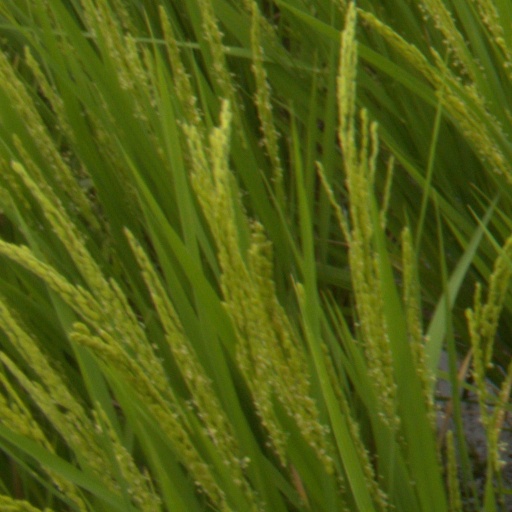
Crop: rice